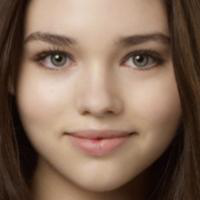
Age group: age 11-20